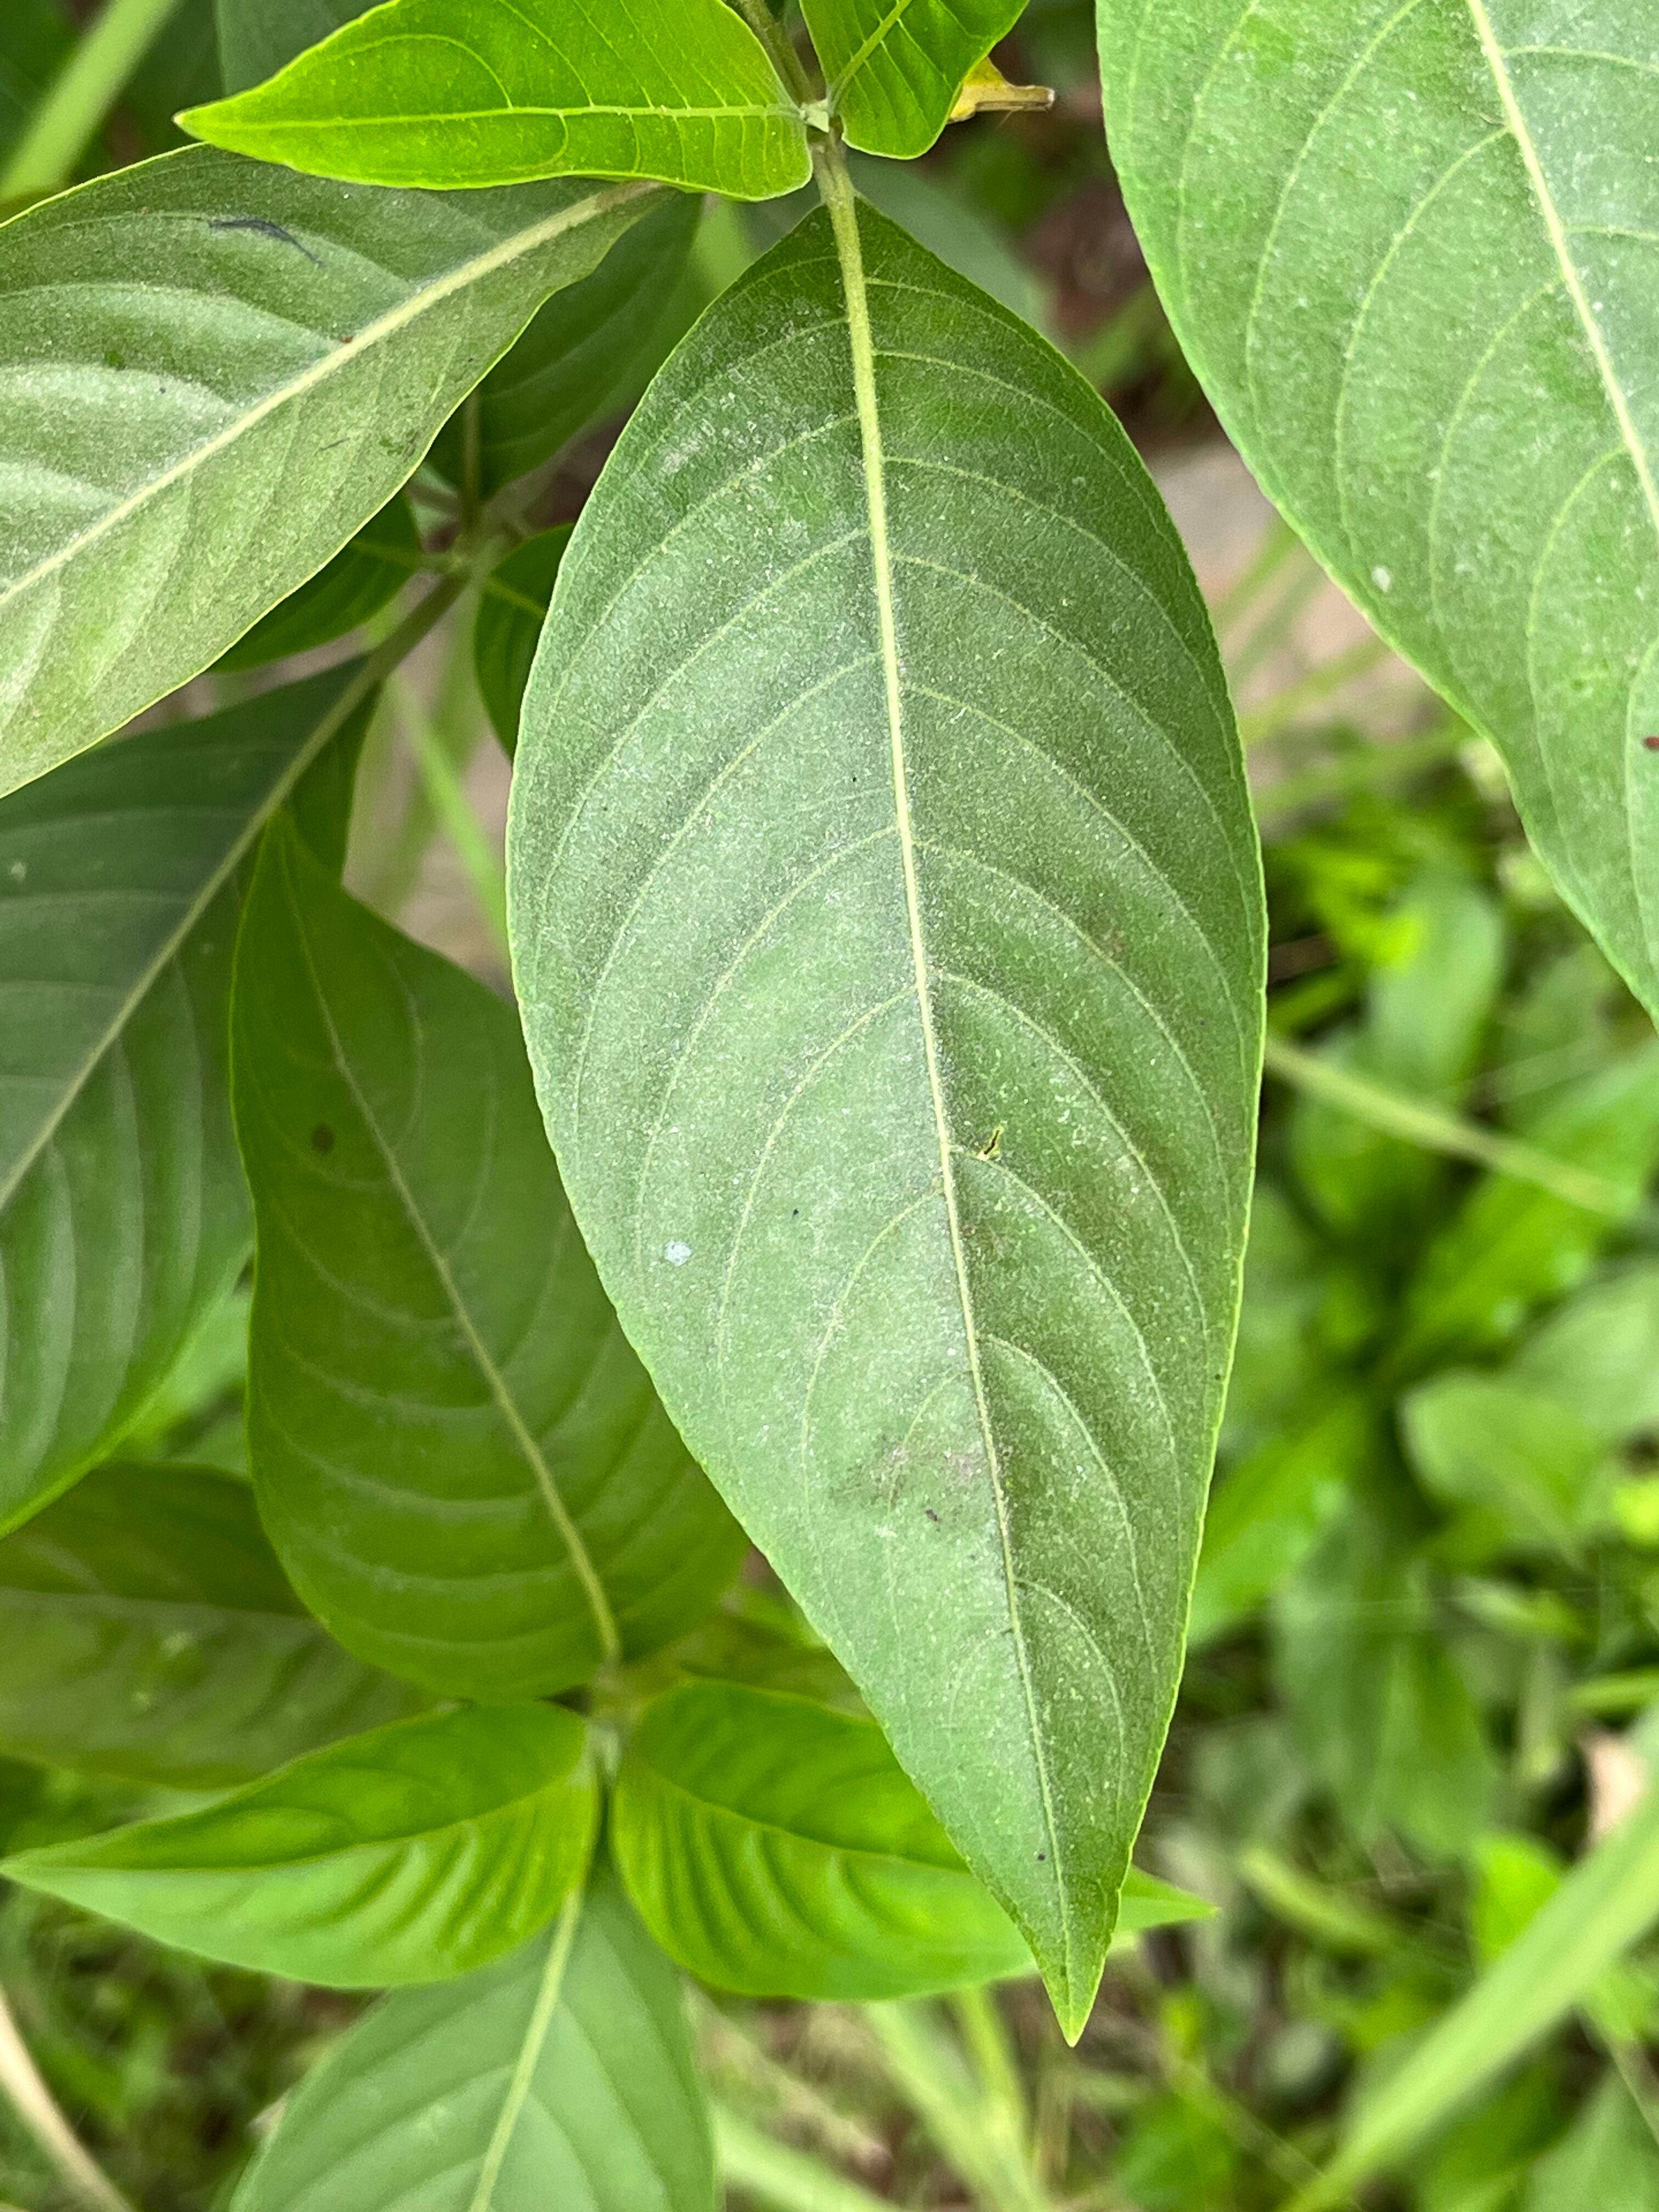
Plant species: justicia-adhatoda